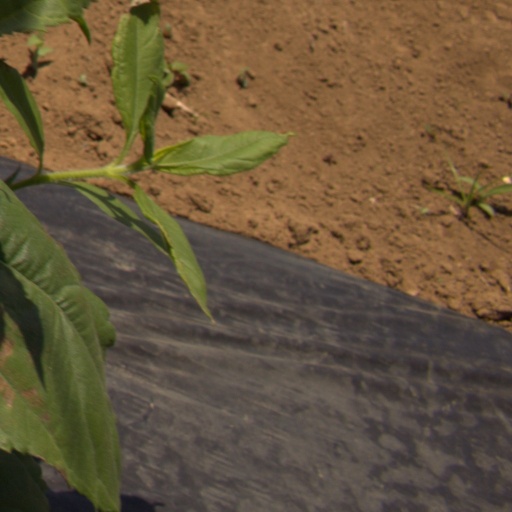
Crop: Jerusalem artichoke